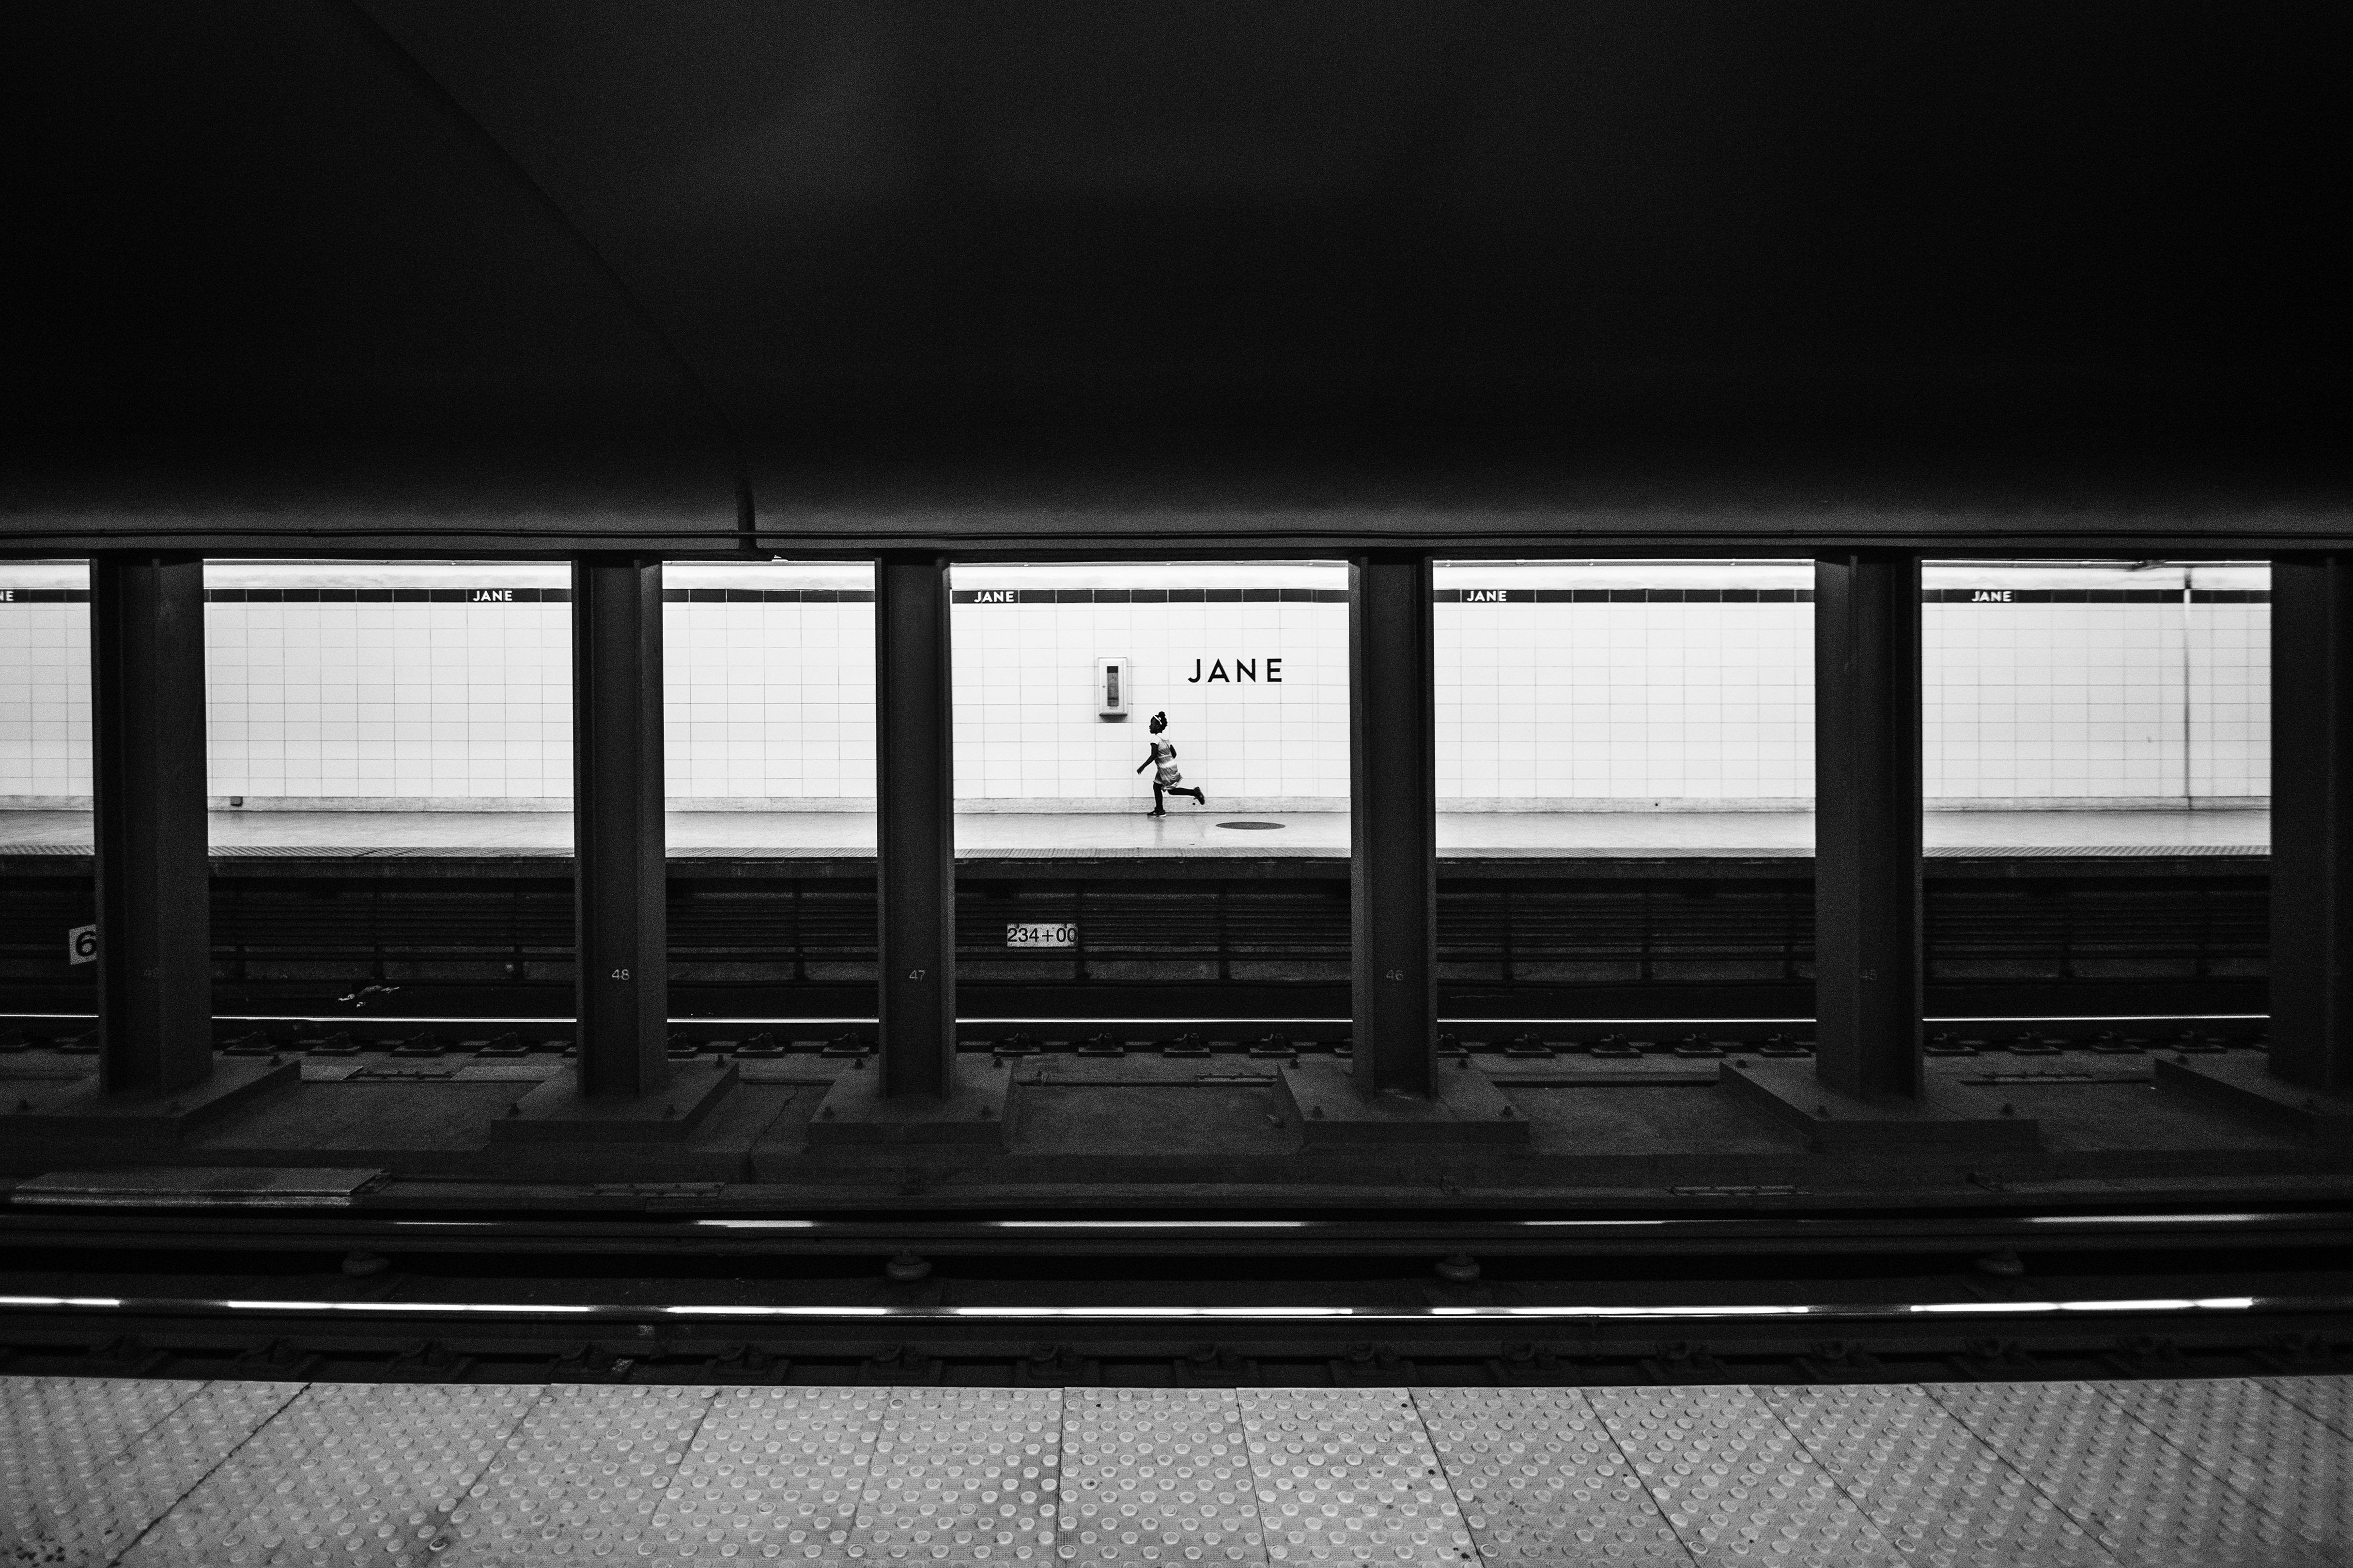
light, black and white, white, window, train, subway, metro, underground, transport, line, vehicle, train station, platform, darkness, black, monochrome, public transportation, public transport, jane, shape, monochrome photography, rolling stock, personal computer hardware, railroad car